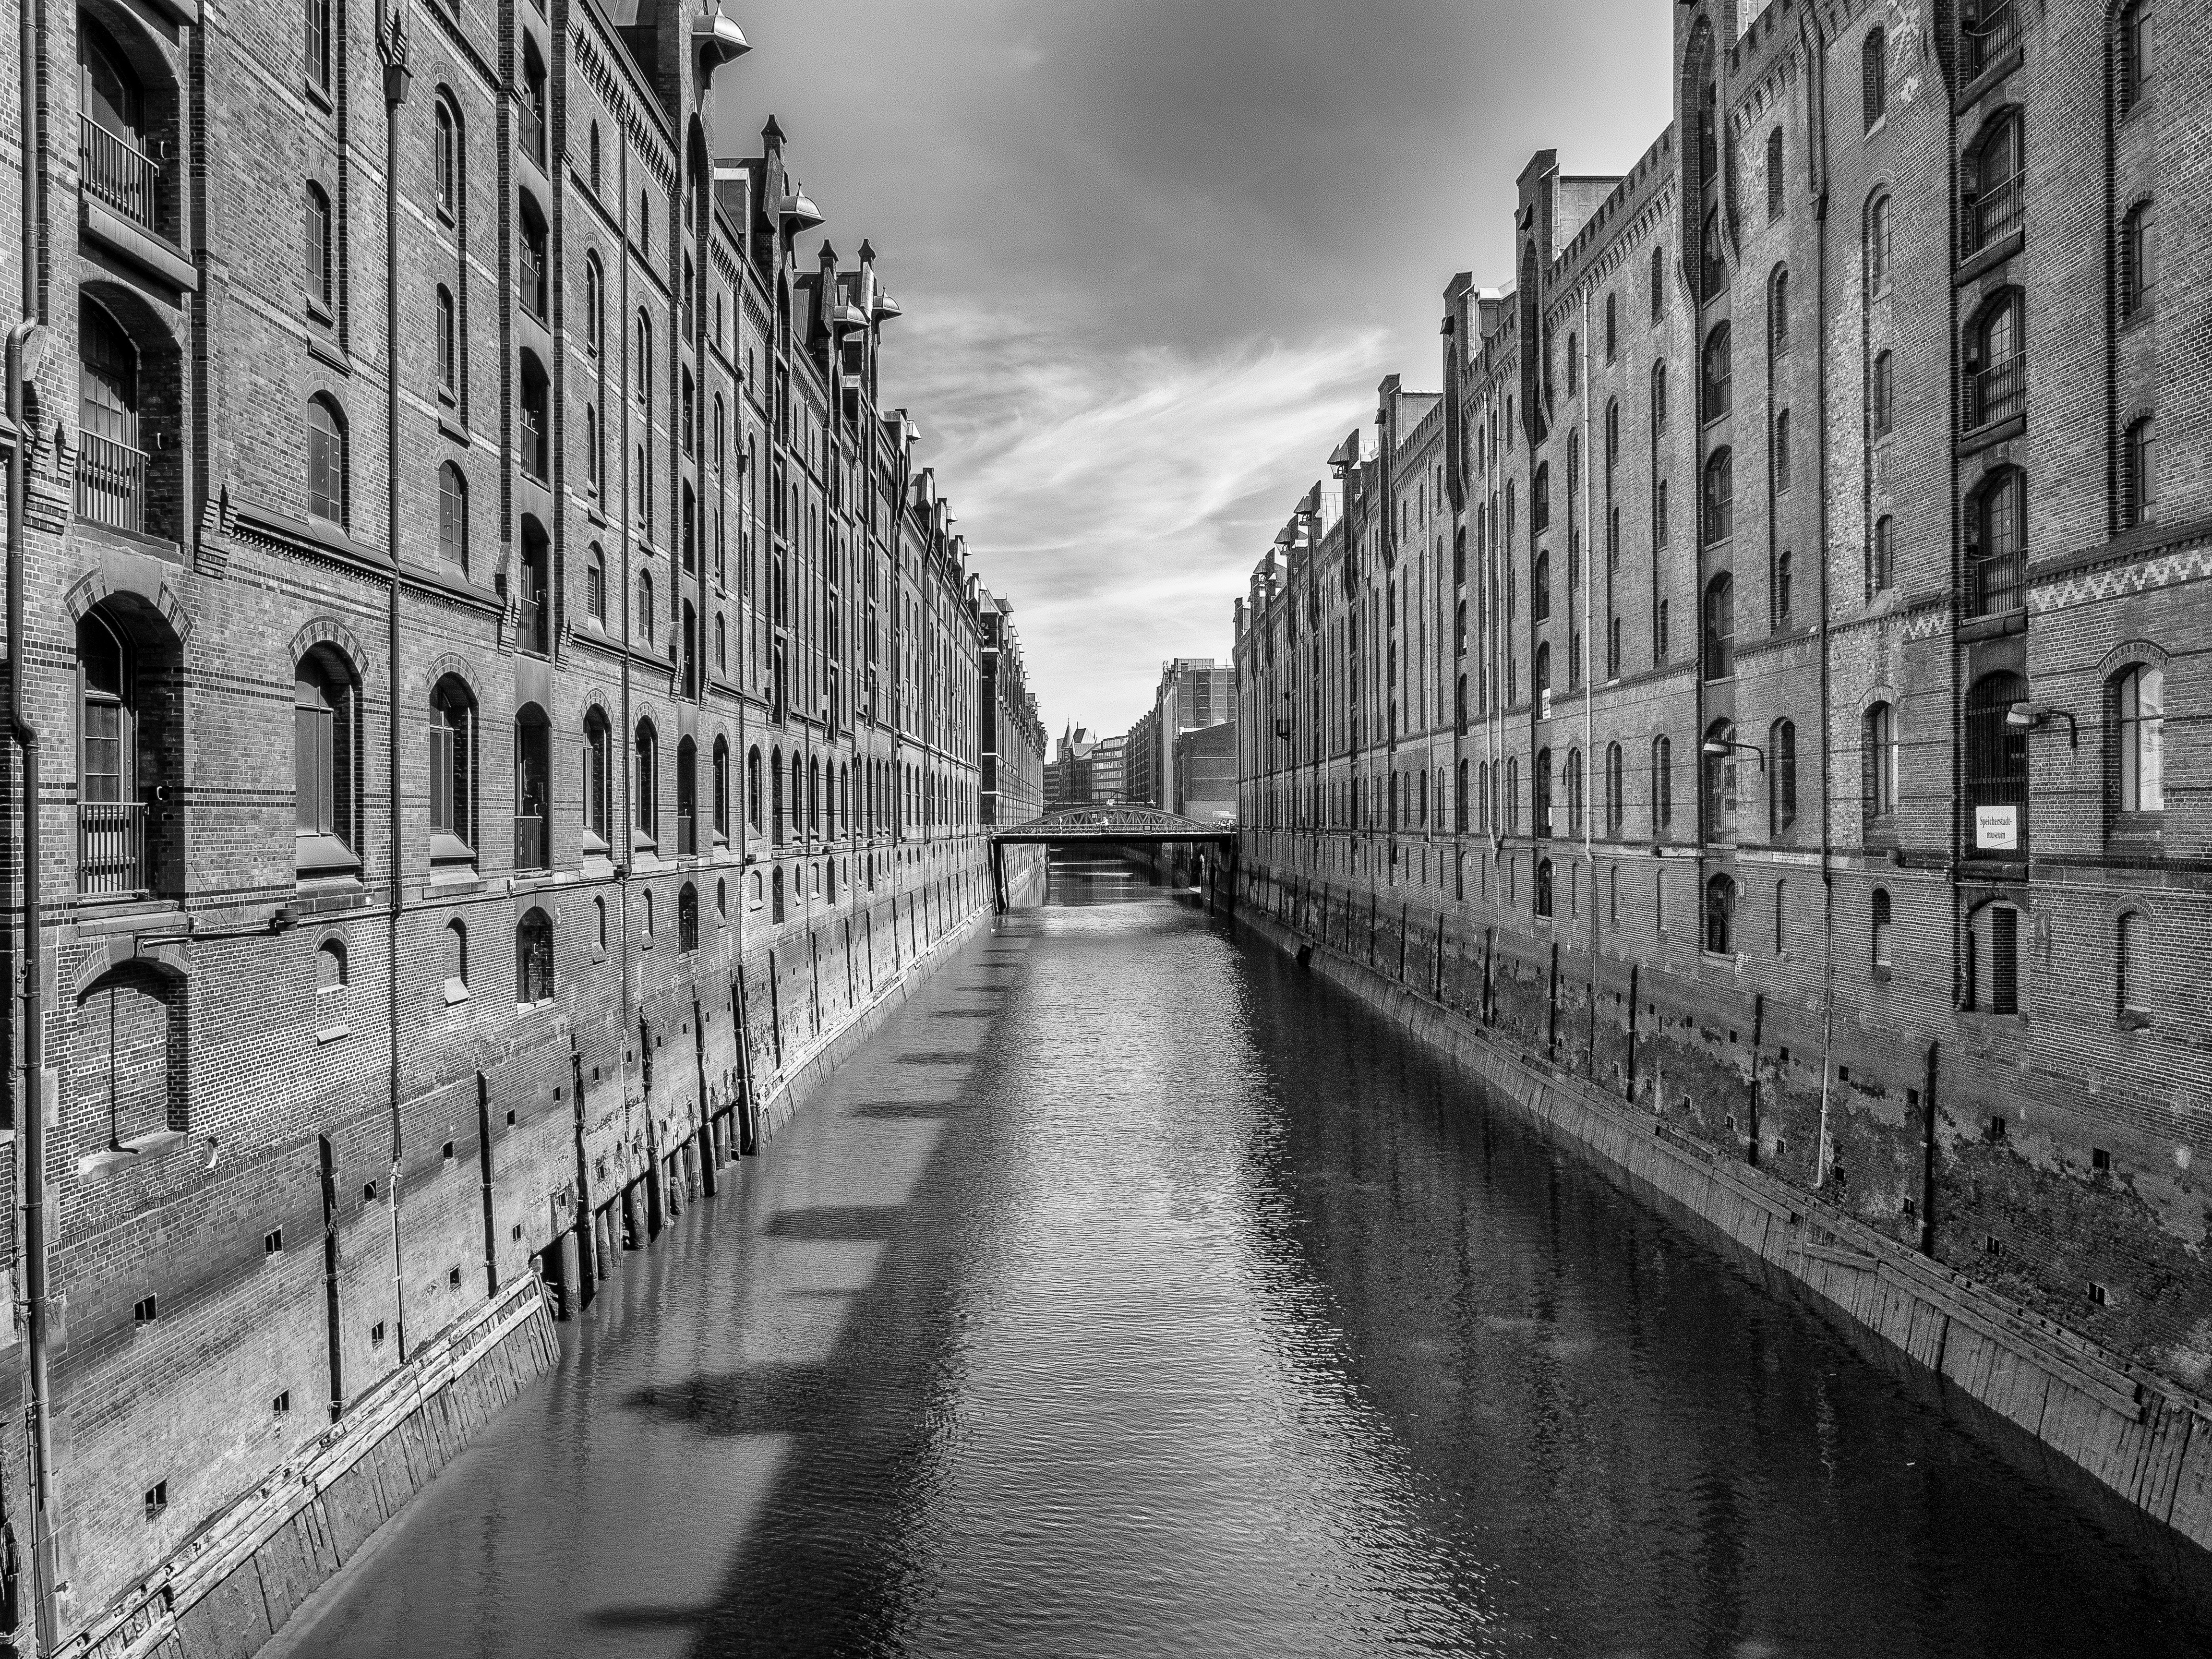
black and white, architecture, street, building, city, canal, cityscape, reflection, port, monochrome, brick, waterway, warehouse, bw, infrastructure, germany, channel, hamburg, waterways, speicherstadt, old speicherstadt, kontorhaus, monochrome photography